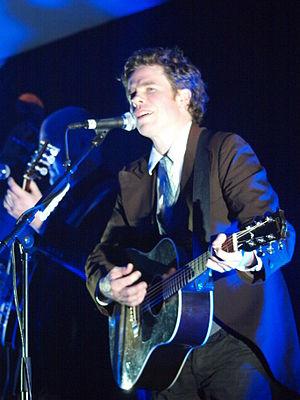
Josh Ritter est un auteur-compositeur-interprète et guitariste américain de musique folk et plus précisément d'americana.